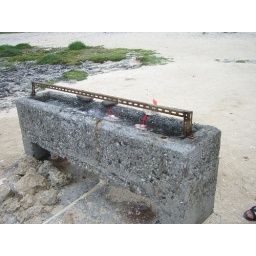
We hung our little mesh bag of eggs in this hot spring water to cook them for 10 minutes.